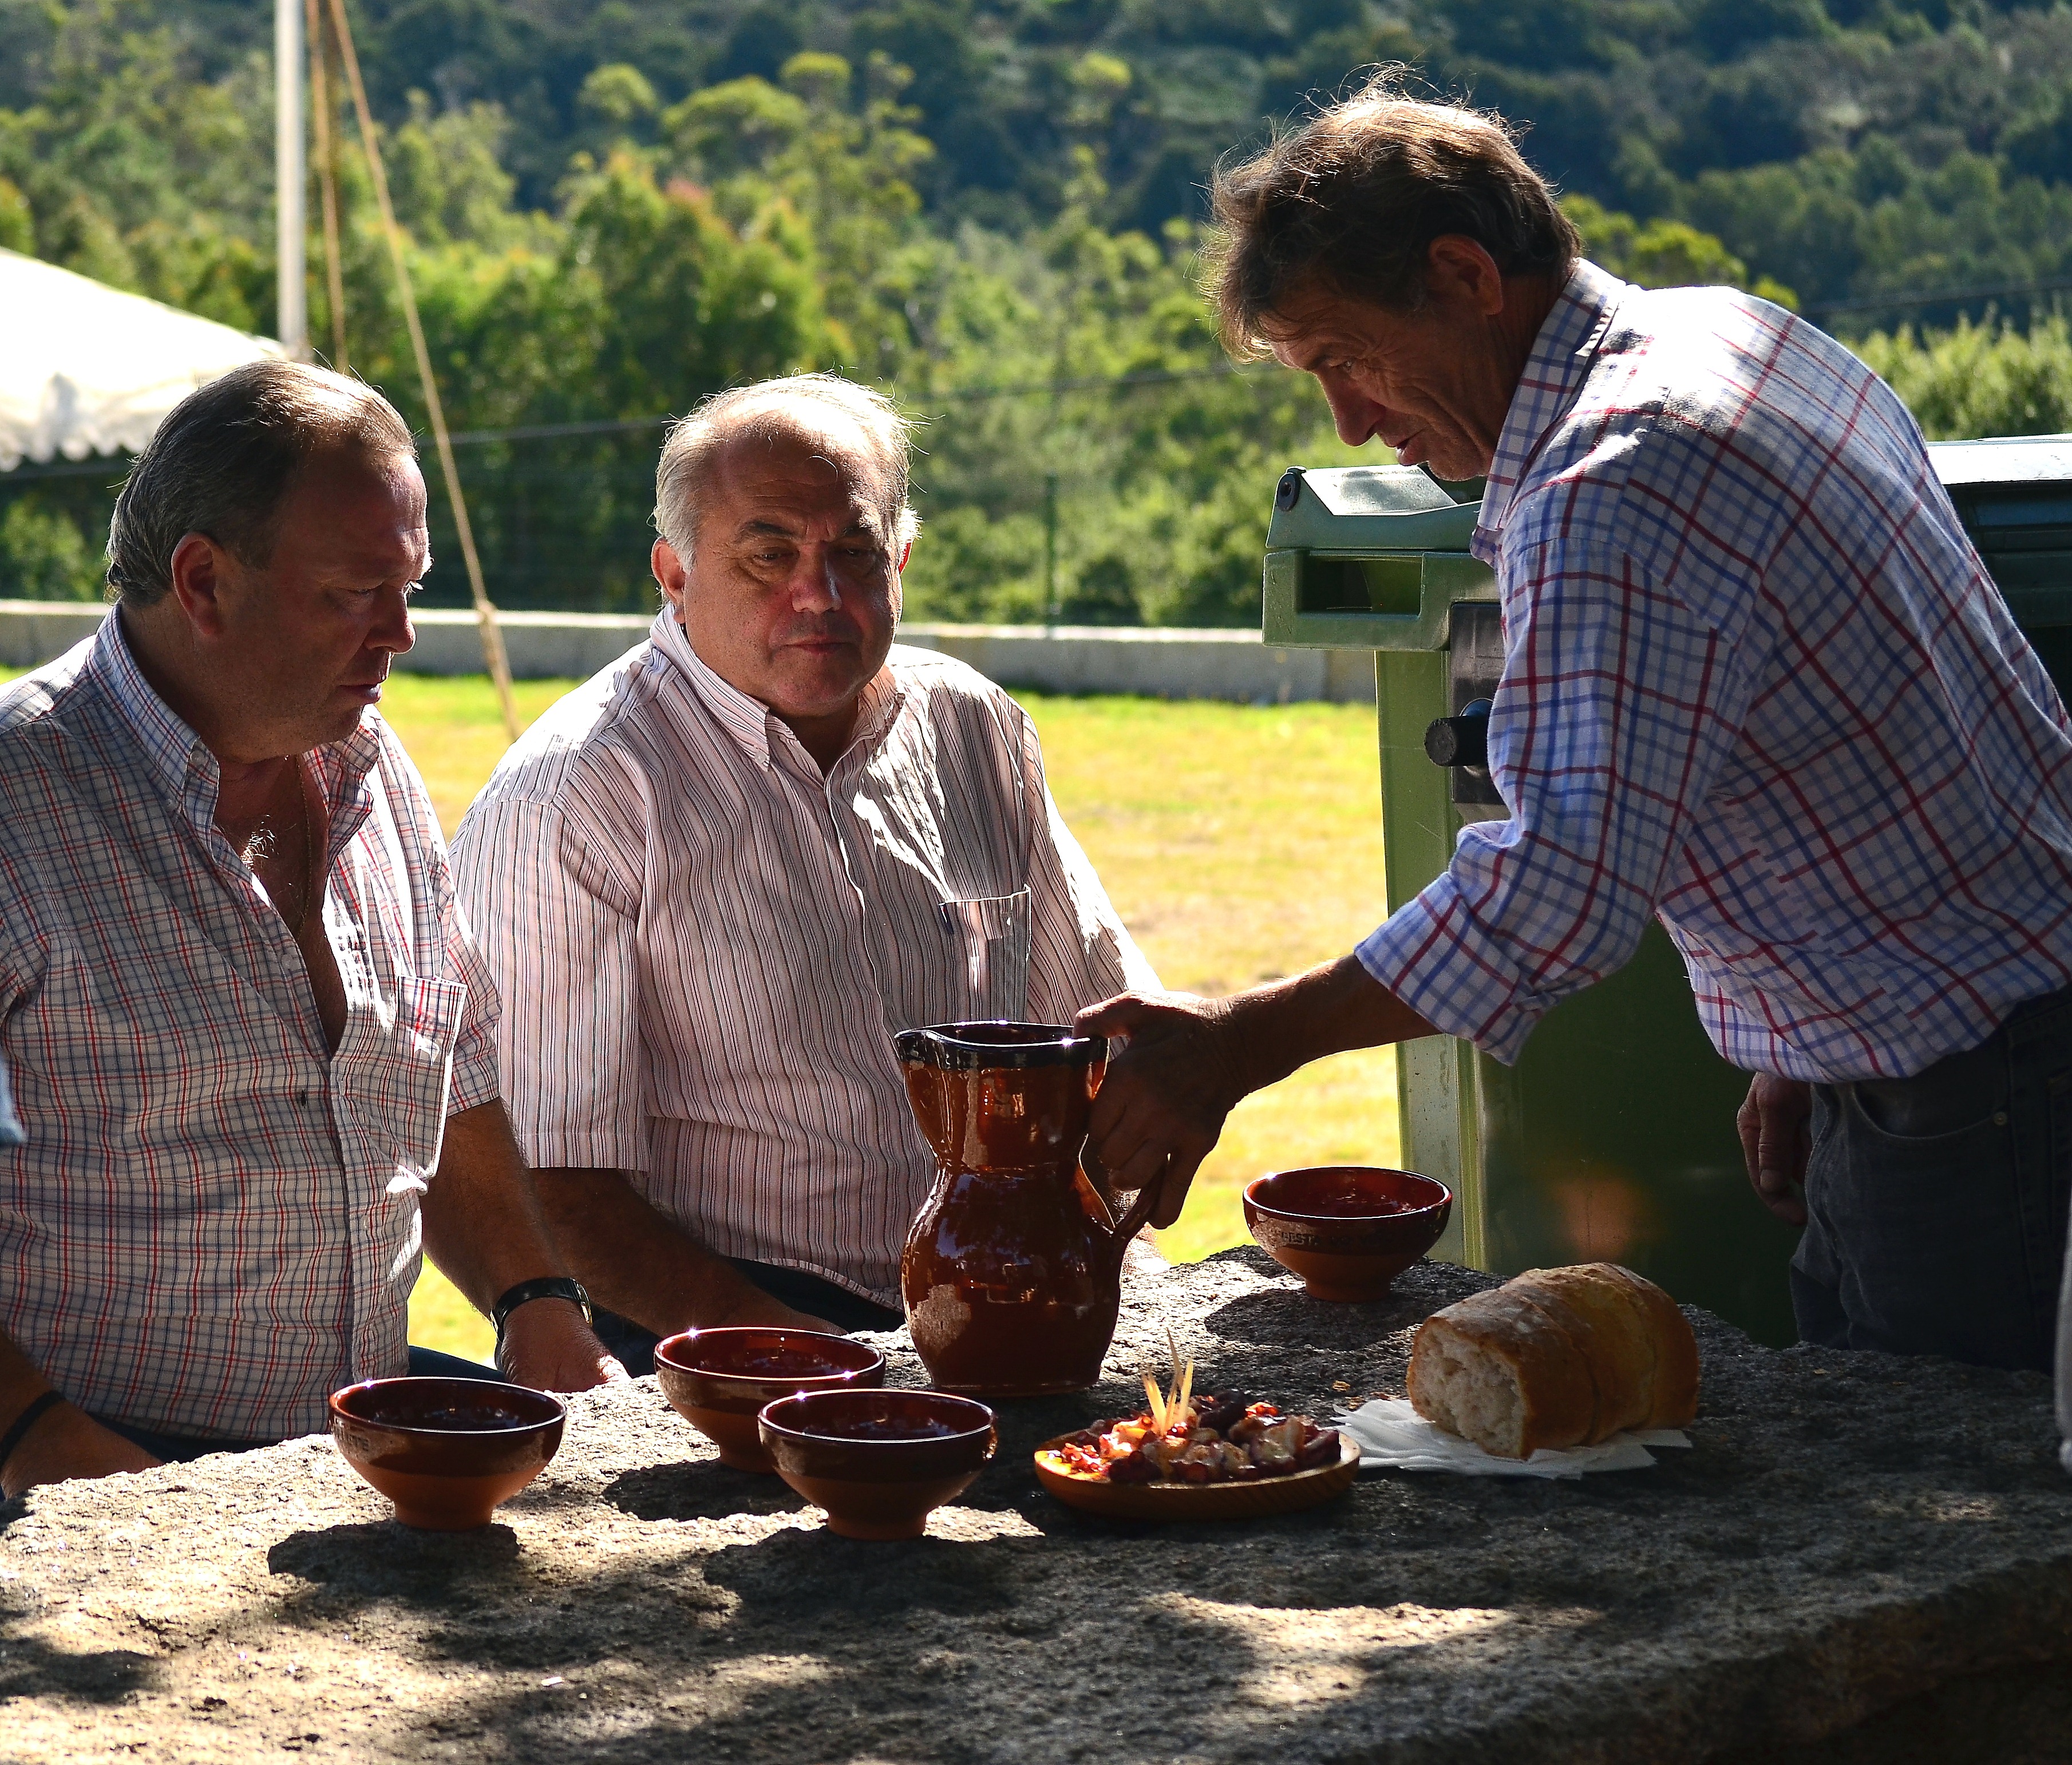
man, person, people, community, picnic, spain, espaa, galicia, pontevedra, vino, do, ggl1, alama, opelete, nikond510, festa